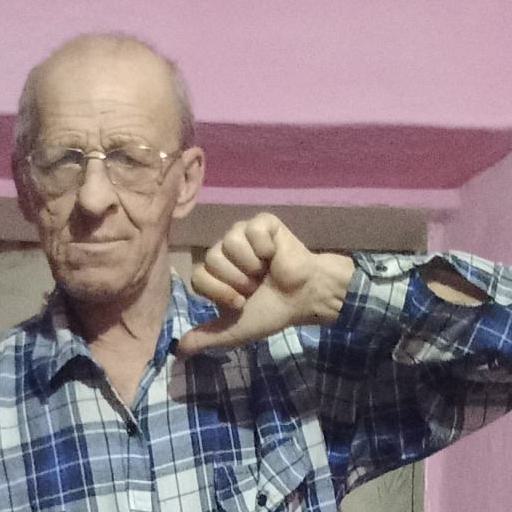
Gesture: dislike